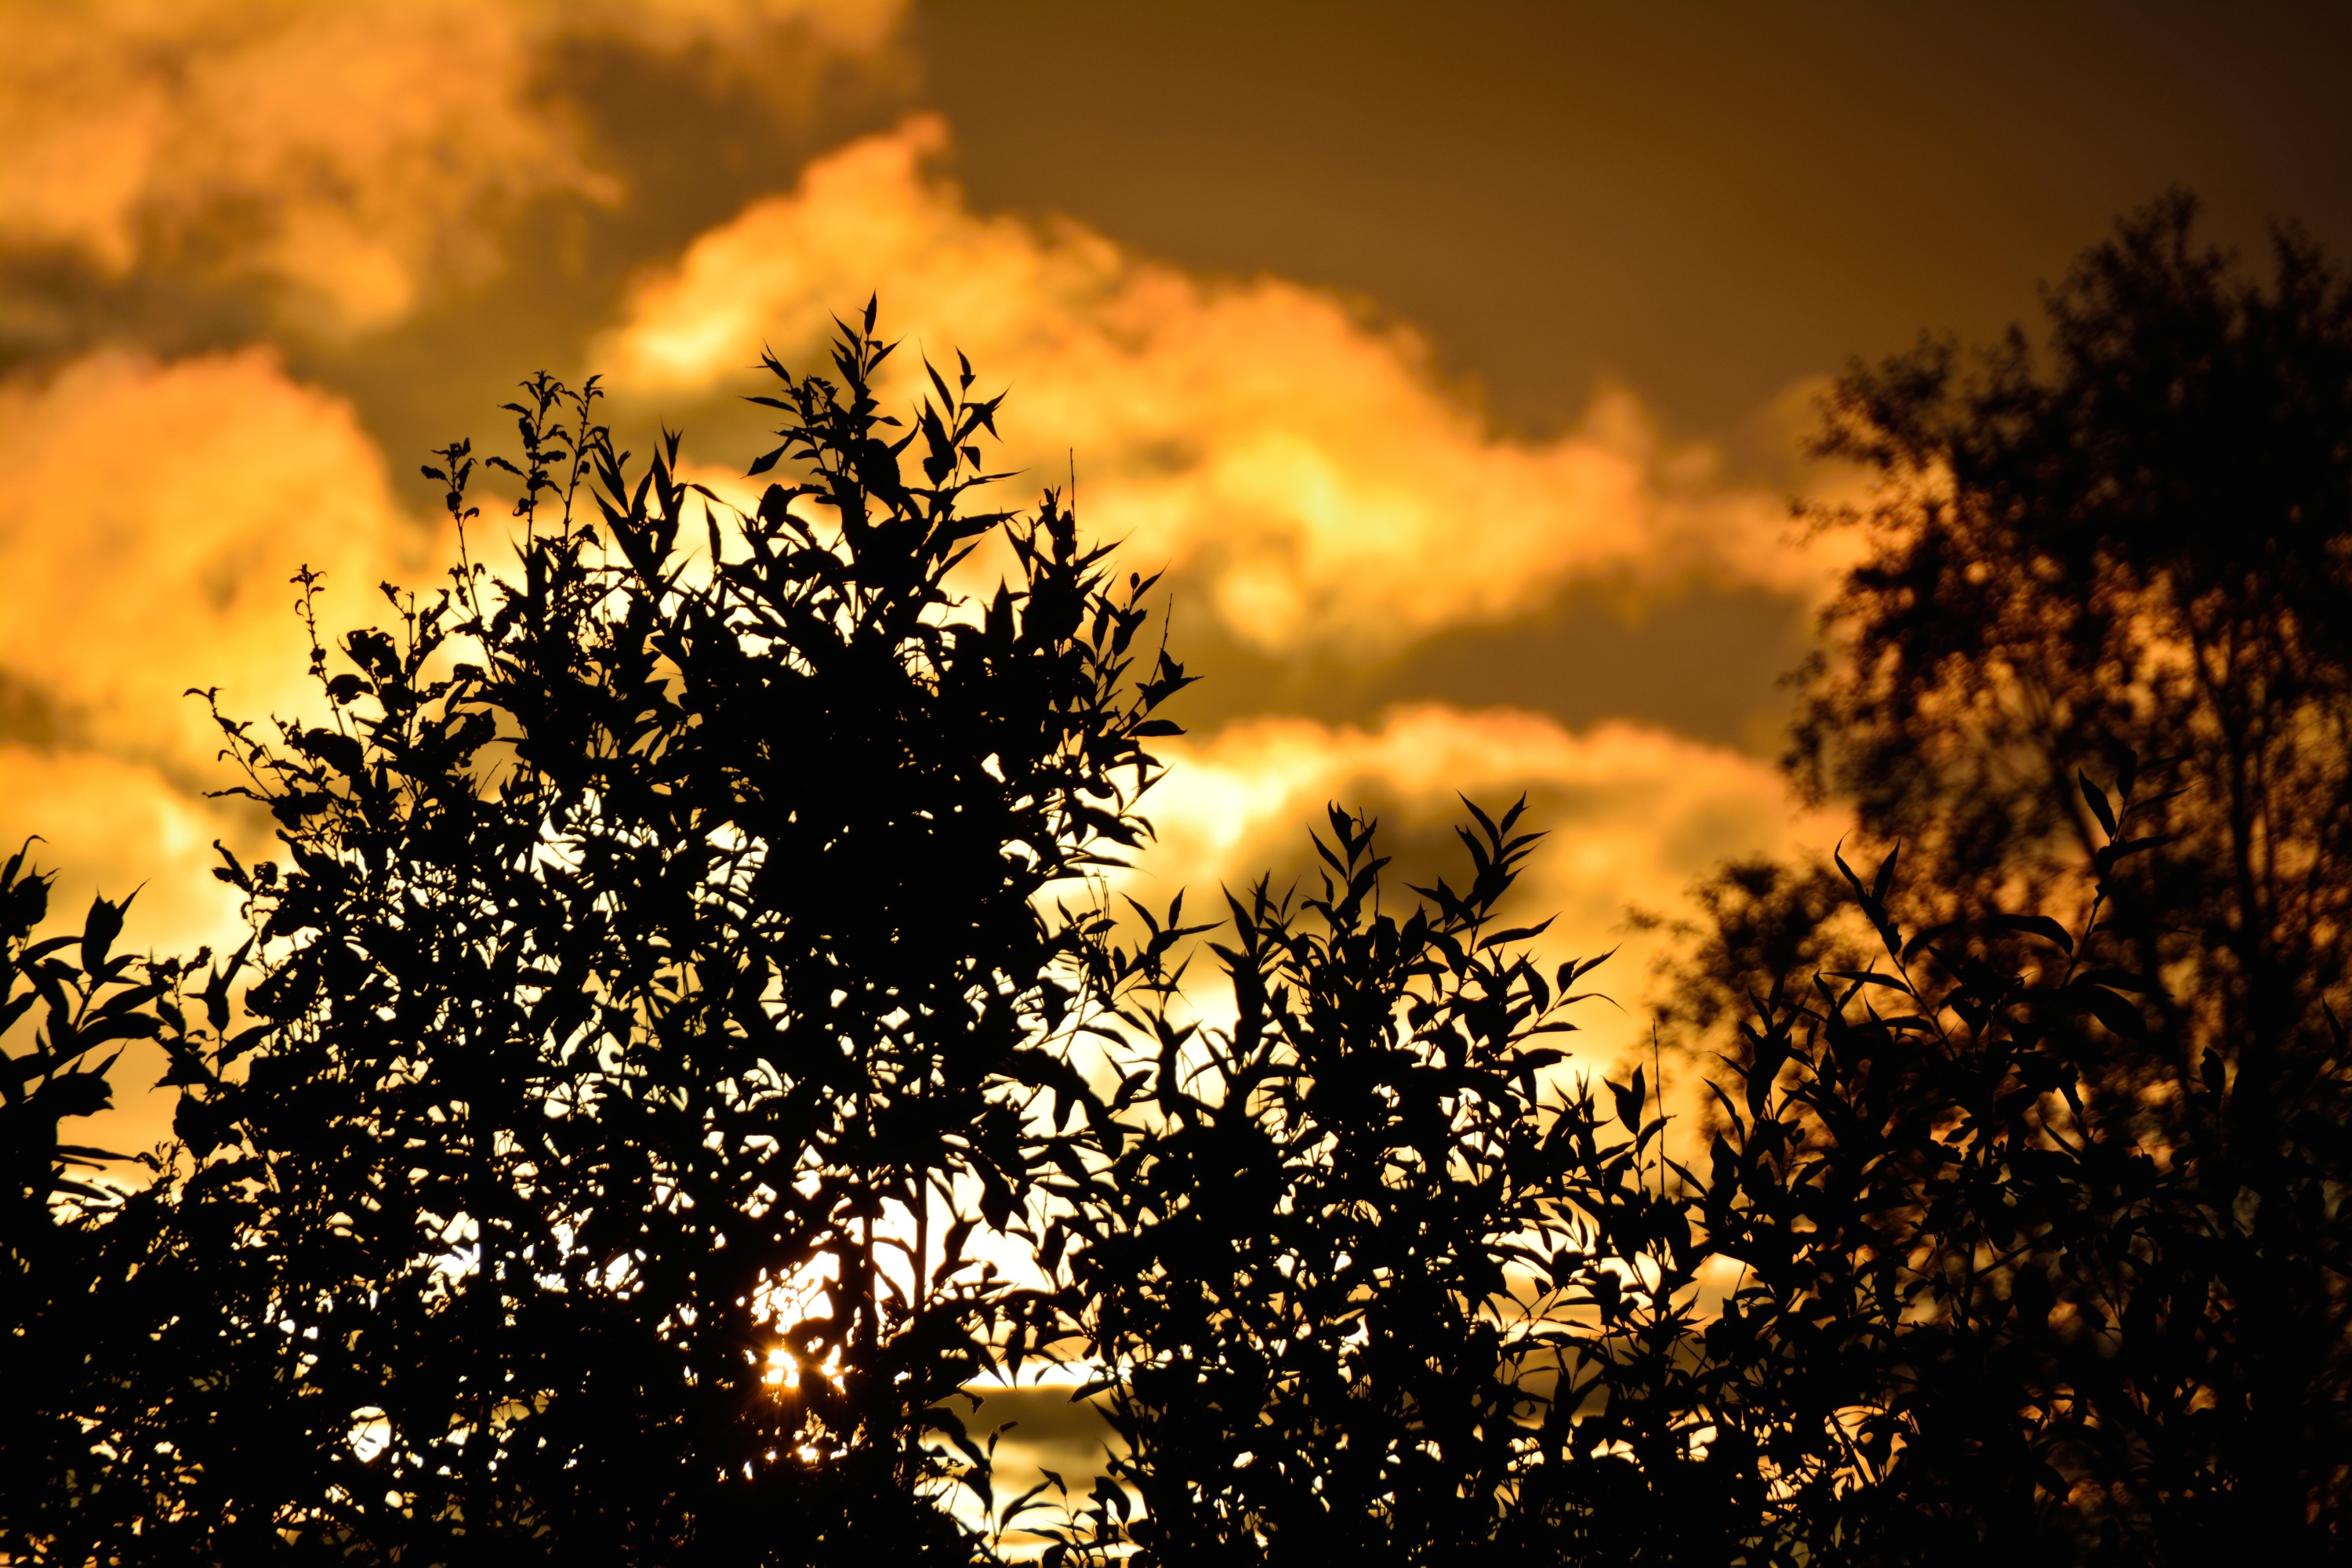
tree, nature, outdoor, branch, cloud, plant, sky, sun, sunrise, sunset, sunlight, morning, leaf, flower, dawn, dusk, environment, idyllic, evening, twilight, orange, golden, tranquil, autumn, trees, leaves, bushes, beautiful, sundown, silhouettes, woody plant